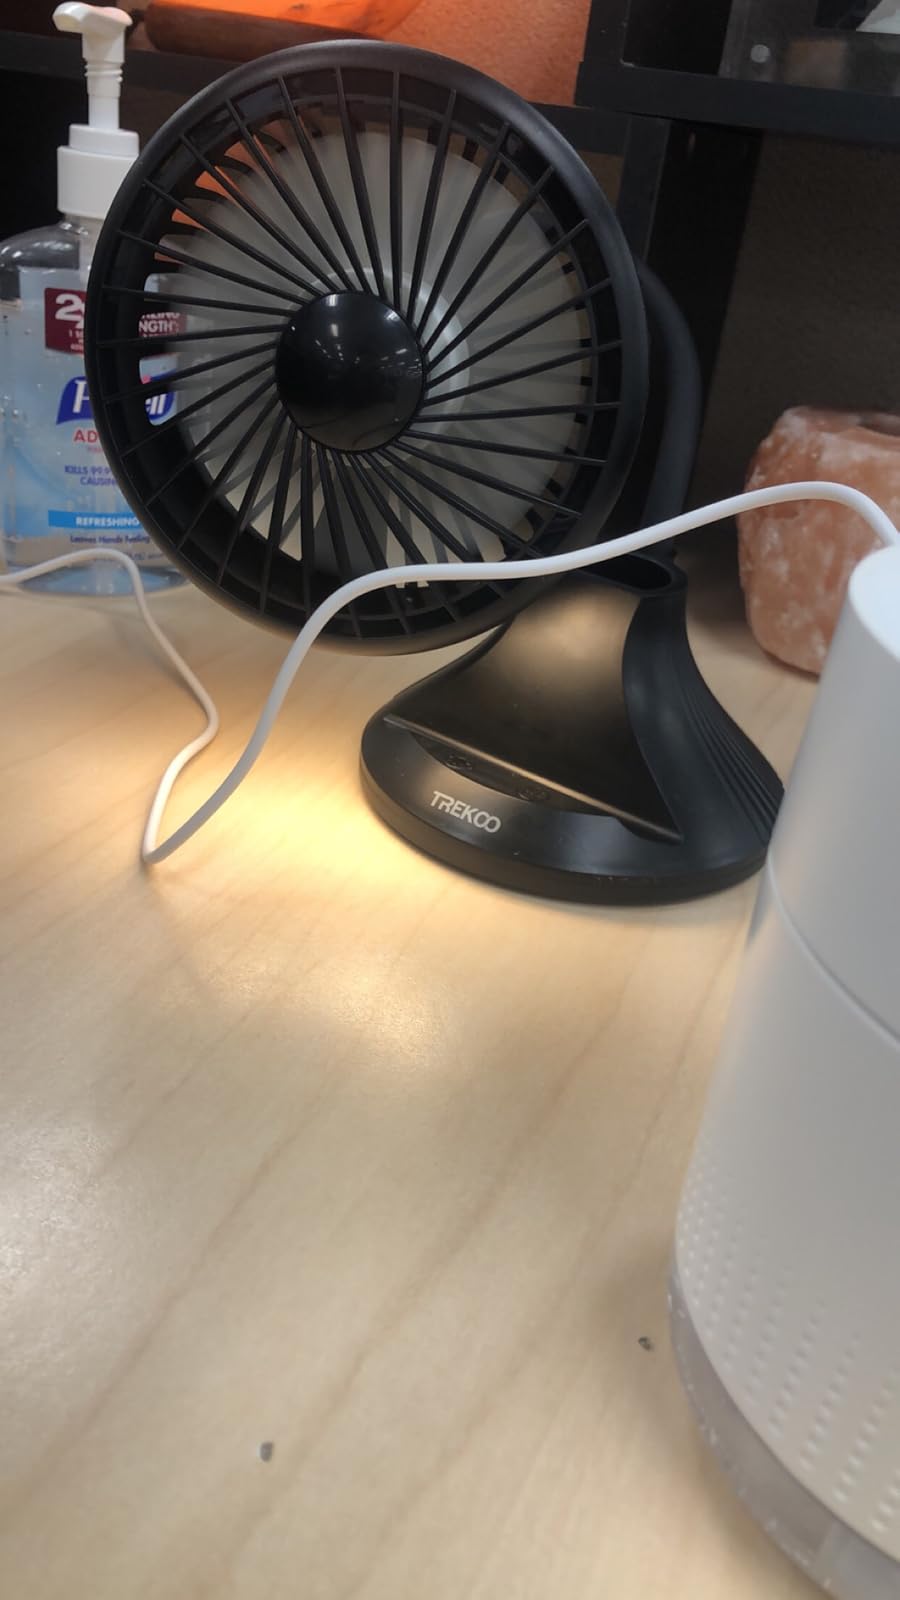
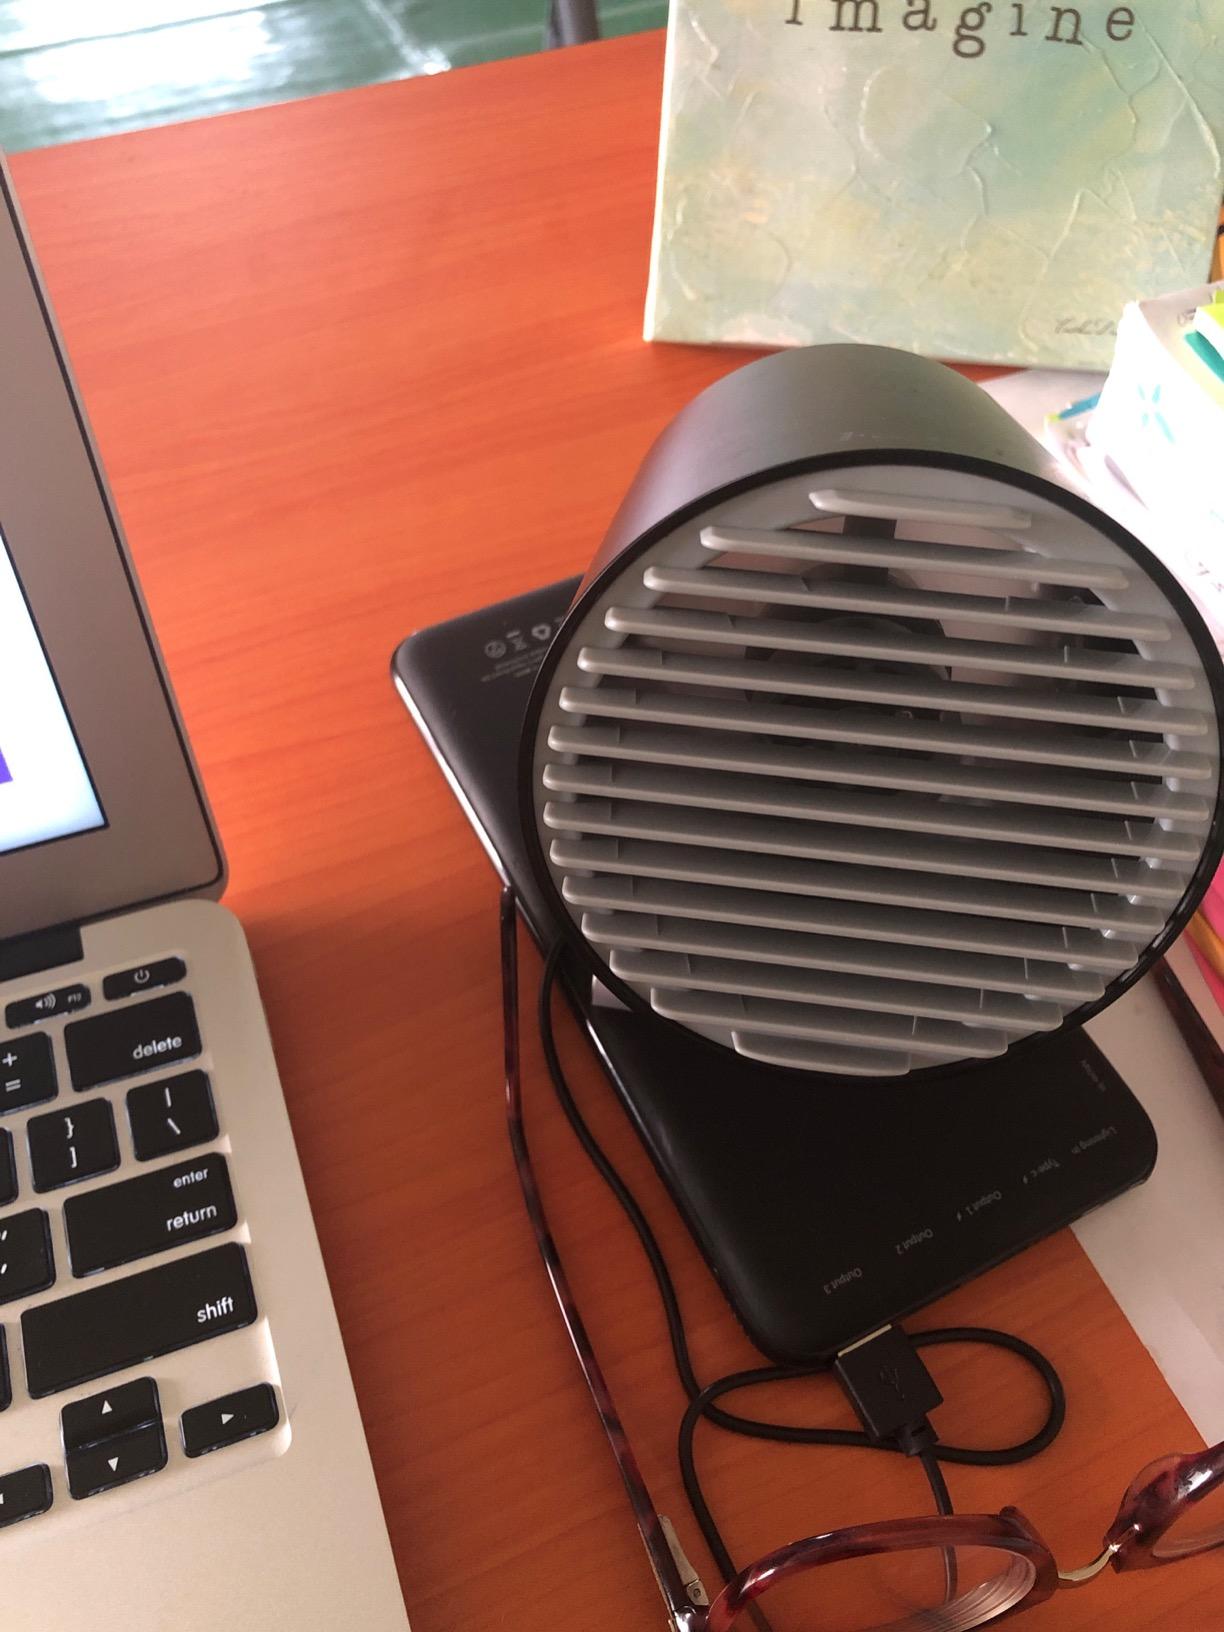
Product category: fan
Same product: no